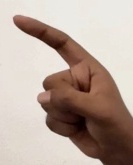
ASL sign: Z